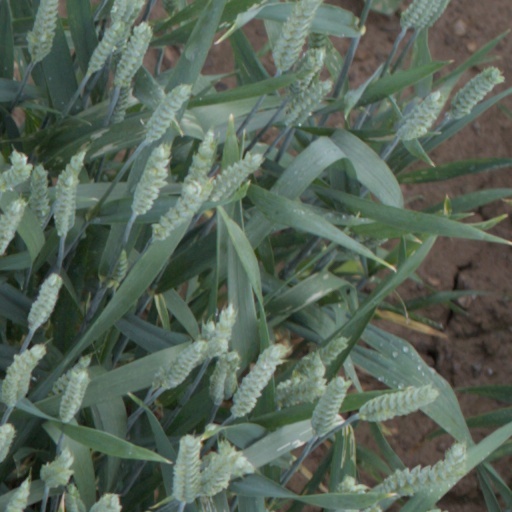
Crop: wheat